Vine training

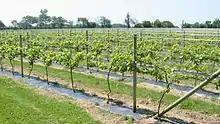
A cane-trained vineyard using vertical trellising similar to the VSP system

Vine training systems can be broadly classified by a number of different measurements. One of the oldest means was based on the relative height of the trunk with the distance of the canopy from the ground being described as high-trained (also known as "high culture" or "vignes hautes") or low-trained ("vignes basses"). The ancient Romans were adherents of the high-trained vine systems with the "tendone" system of vines trained high over head along a pergola being one example. In the 1950s, Austrian winemaker Lenz Moser advocated the high-culture style of training, recommending low density plantings of vines with trunks 4 ft (1.25 m) high. One of the benefits of a high-trained system is better frost protection versus low-trained systems such as the "gobelet" training system which tend to hang low to the ground. Some training systems such as the "Guyot" and "cordons" can be adapted to both high and low trained styles.